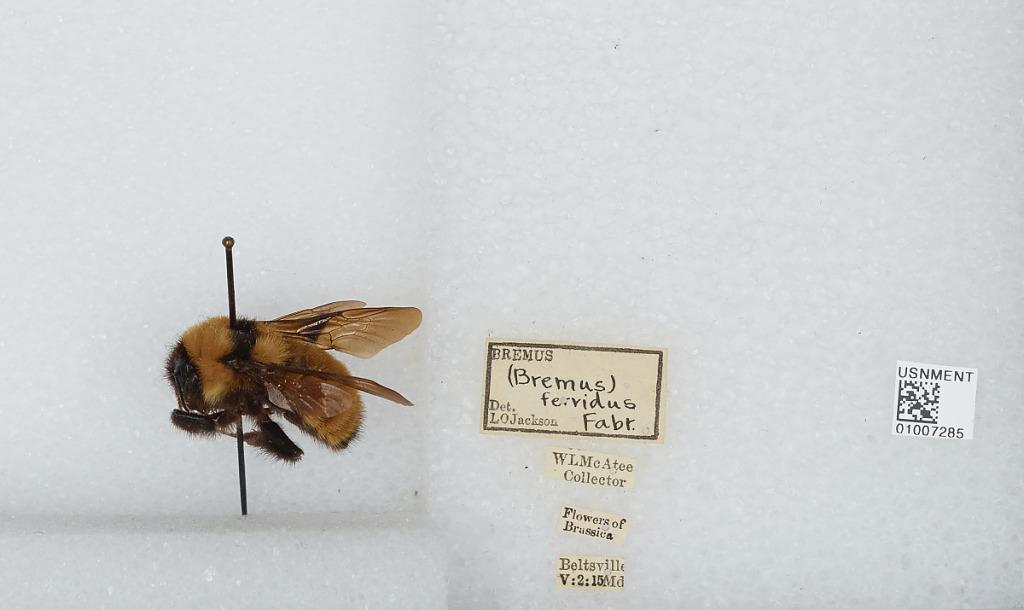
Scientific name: Bombus (Fervidobombus) fervidus fervidus (Fabricius)
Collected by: W. McAtee
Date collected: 1915-5-2
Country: United States
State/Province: Maryland
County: Prince George's
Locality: Beltsville
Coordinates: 39.0375, -76.9178
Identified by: Jackson, L. O.